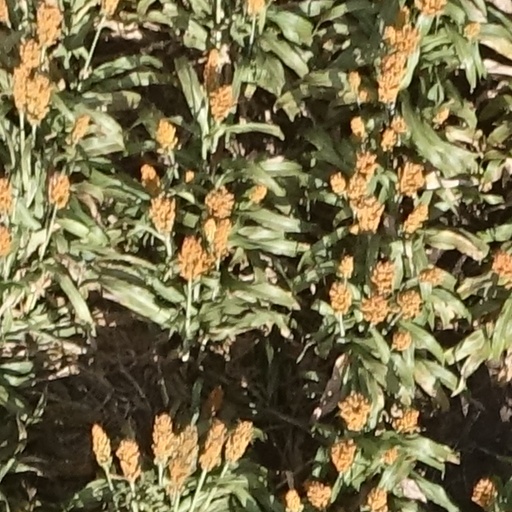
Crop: sorghum